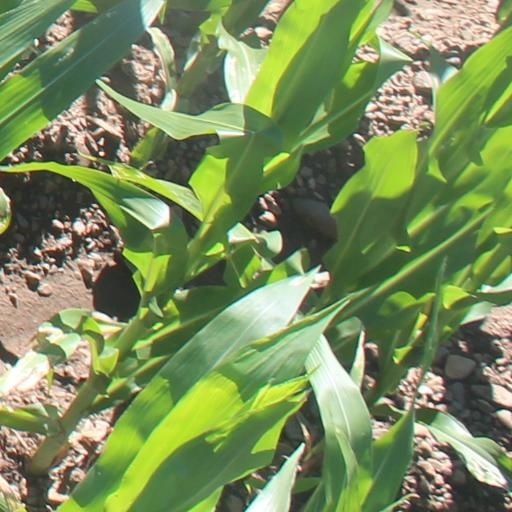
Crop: maize; corn